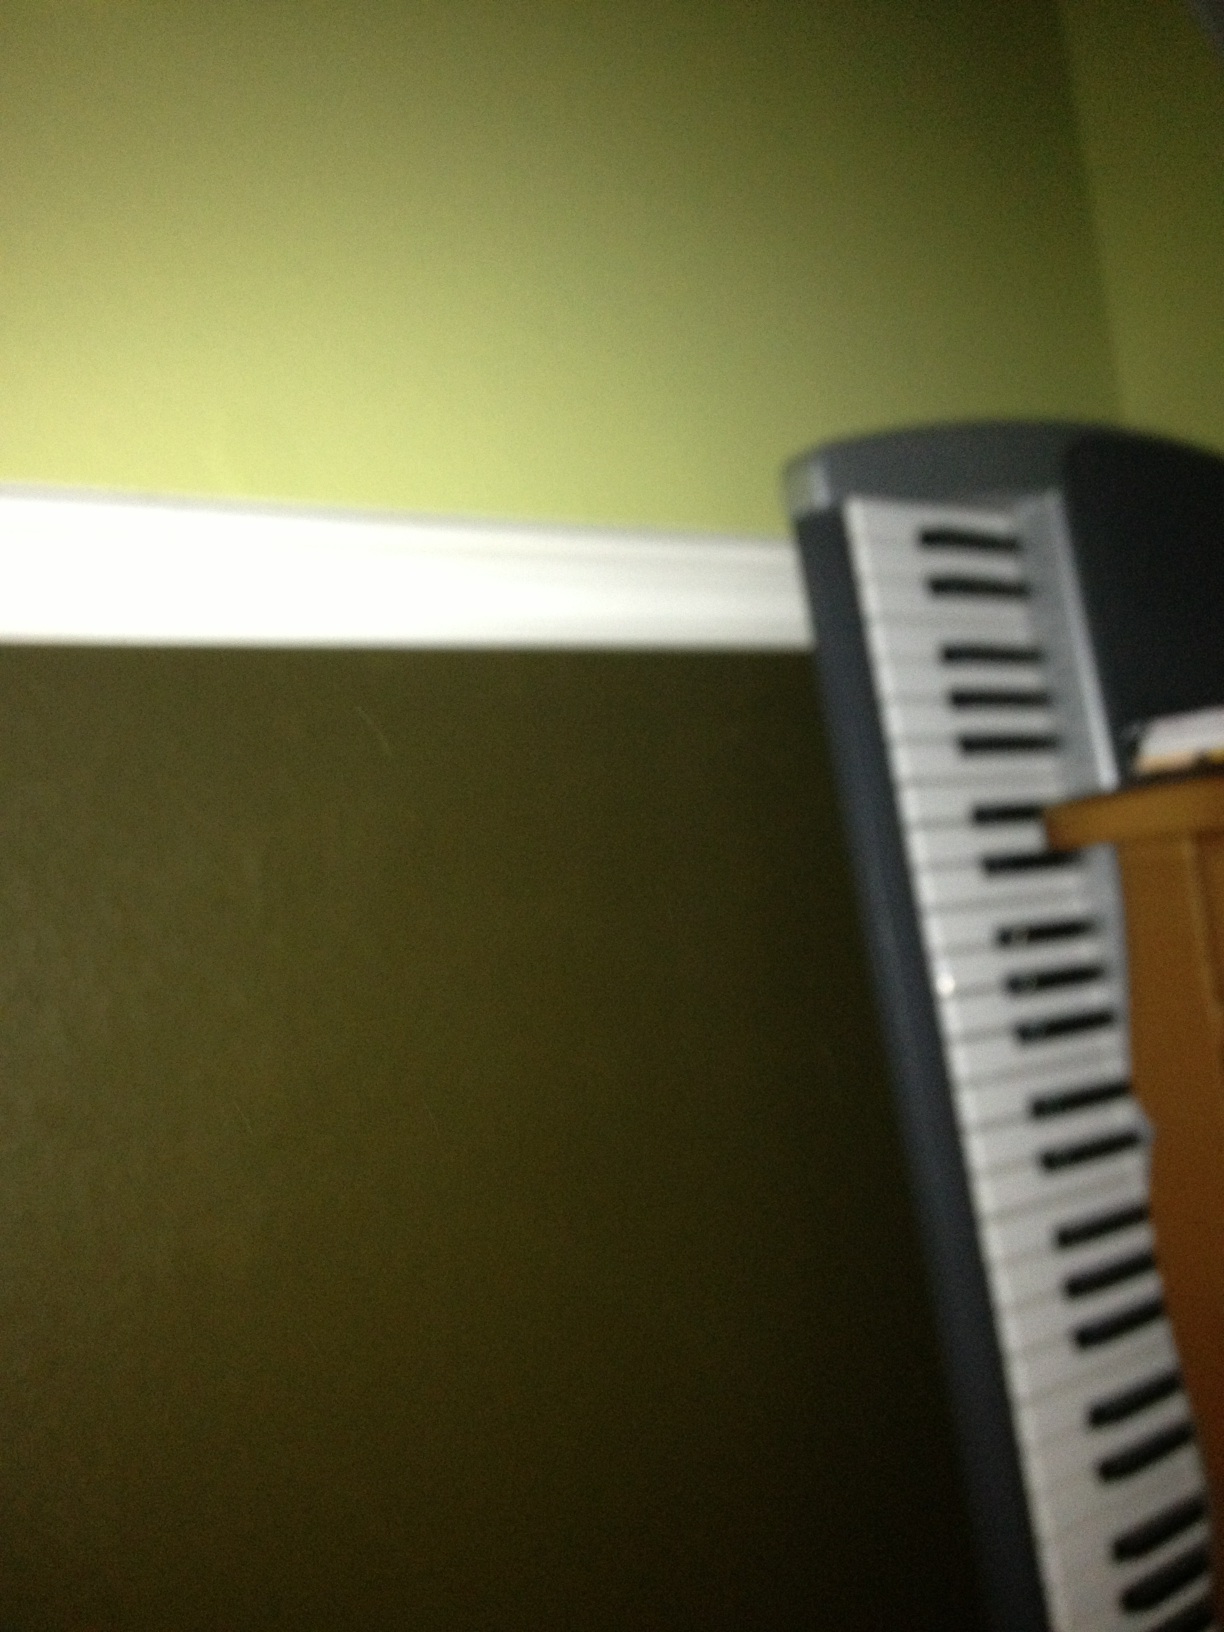Question: Did I take a picture of a nightstand?
Answer: no